Turnu Fortress

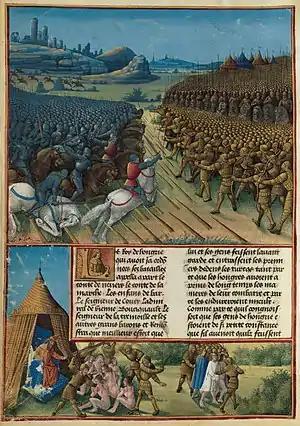
Battle of Nikopolis, 25 September 1396

Throughout the following year, in 1396, the struggles for the removal of Vlad, supported by the Turks, continue, being interrupted only by the King's participation with his vassals, including Mircea the Elder, at the Nicopolis crusade. During this expedition the territory of Wallachia was bypassed, given the important Wallachian and Ottoman military force stationed here. Instead, the Danube route was chosen.